Athamanika

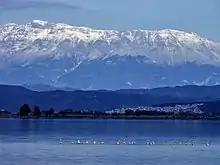
Snowy Athamanika

The Athamanika is situated on the borders of the regional units of Arta, Ioannina, Karditsa and Trikala. It covers (part of) the municipalities North Tzoumerka, Central Tzoumerka, Pyli and Argithea.